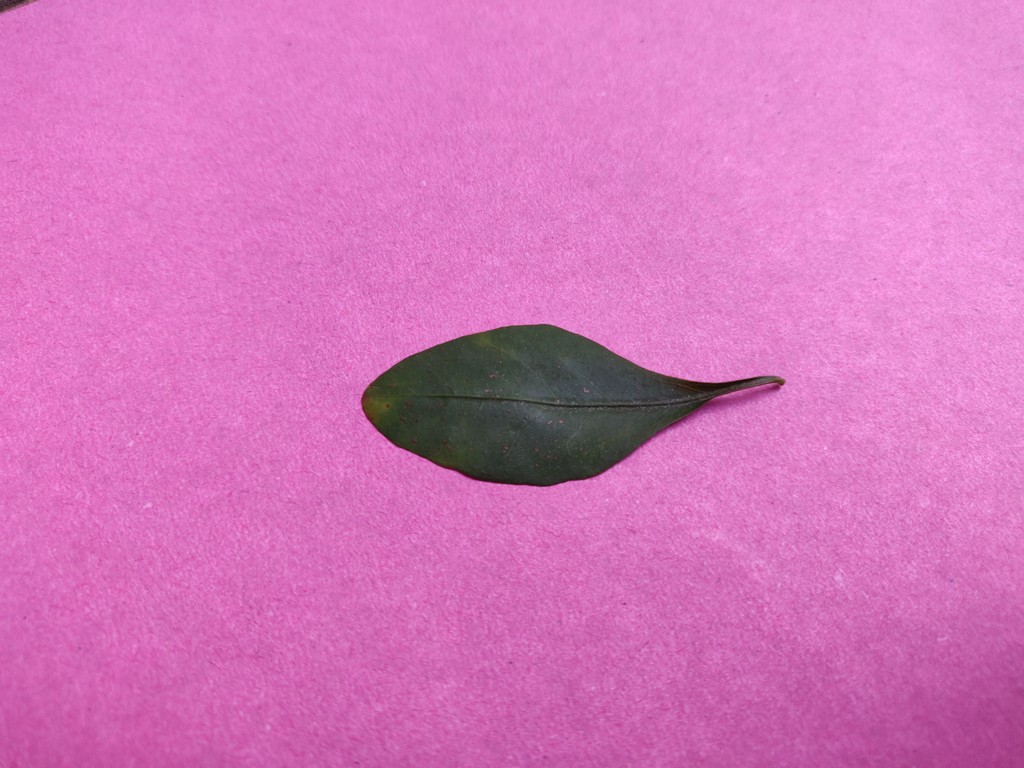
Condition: Unhealthy
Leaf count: single
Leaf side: front